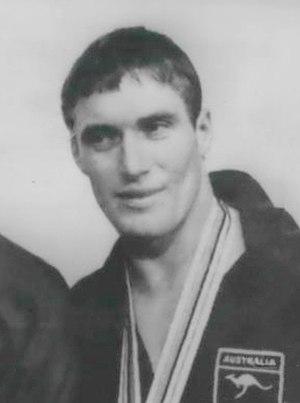
Allan Wood est un ancien nageur australien.